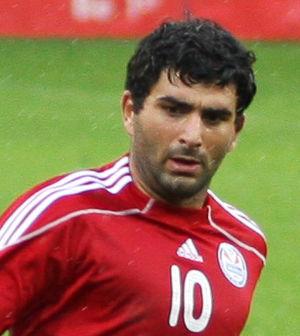
Vladimer Dvalishvili est un footballeur international géorgien né le 20 avril 1986 à Tbilissi. Il joue actuellement au poste d'attaquant à Odense BK.